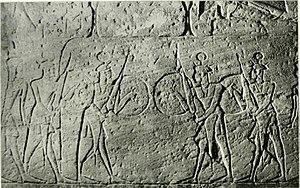
Les Shardanes, forment une ethnie composant les Peuples de la mer.